Pereslavl-Zalessky

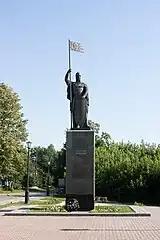
Statue of Alexander Nevsky in Gorodets

The Kleshchin complex, an archaeological monument, is located about from the town proper. The original earthworks (which are still quite substantial) from the defensive wall that circled the town originally are still here, it is possible to walk along these defensive structures. As are portions if the original road that was at its base.